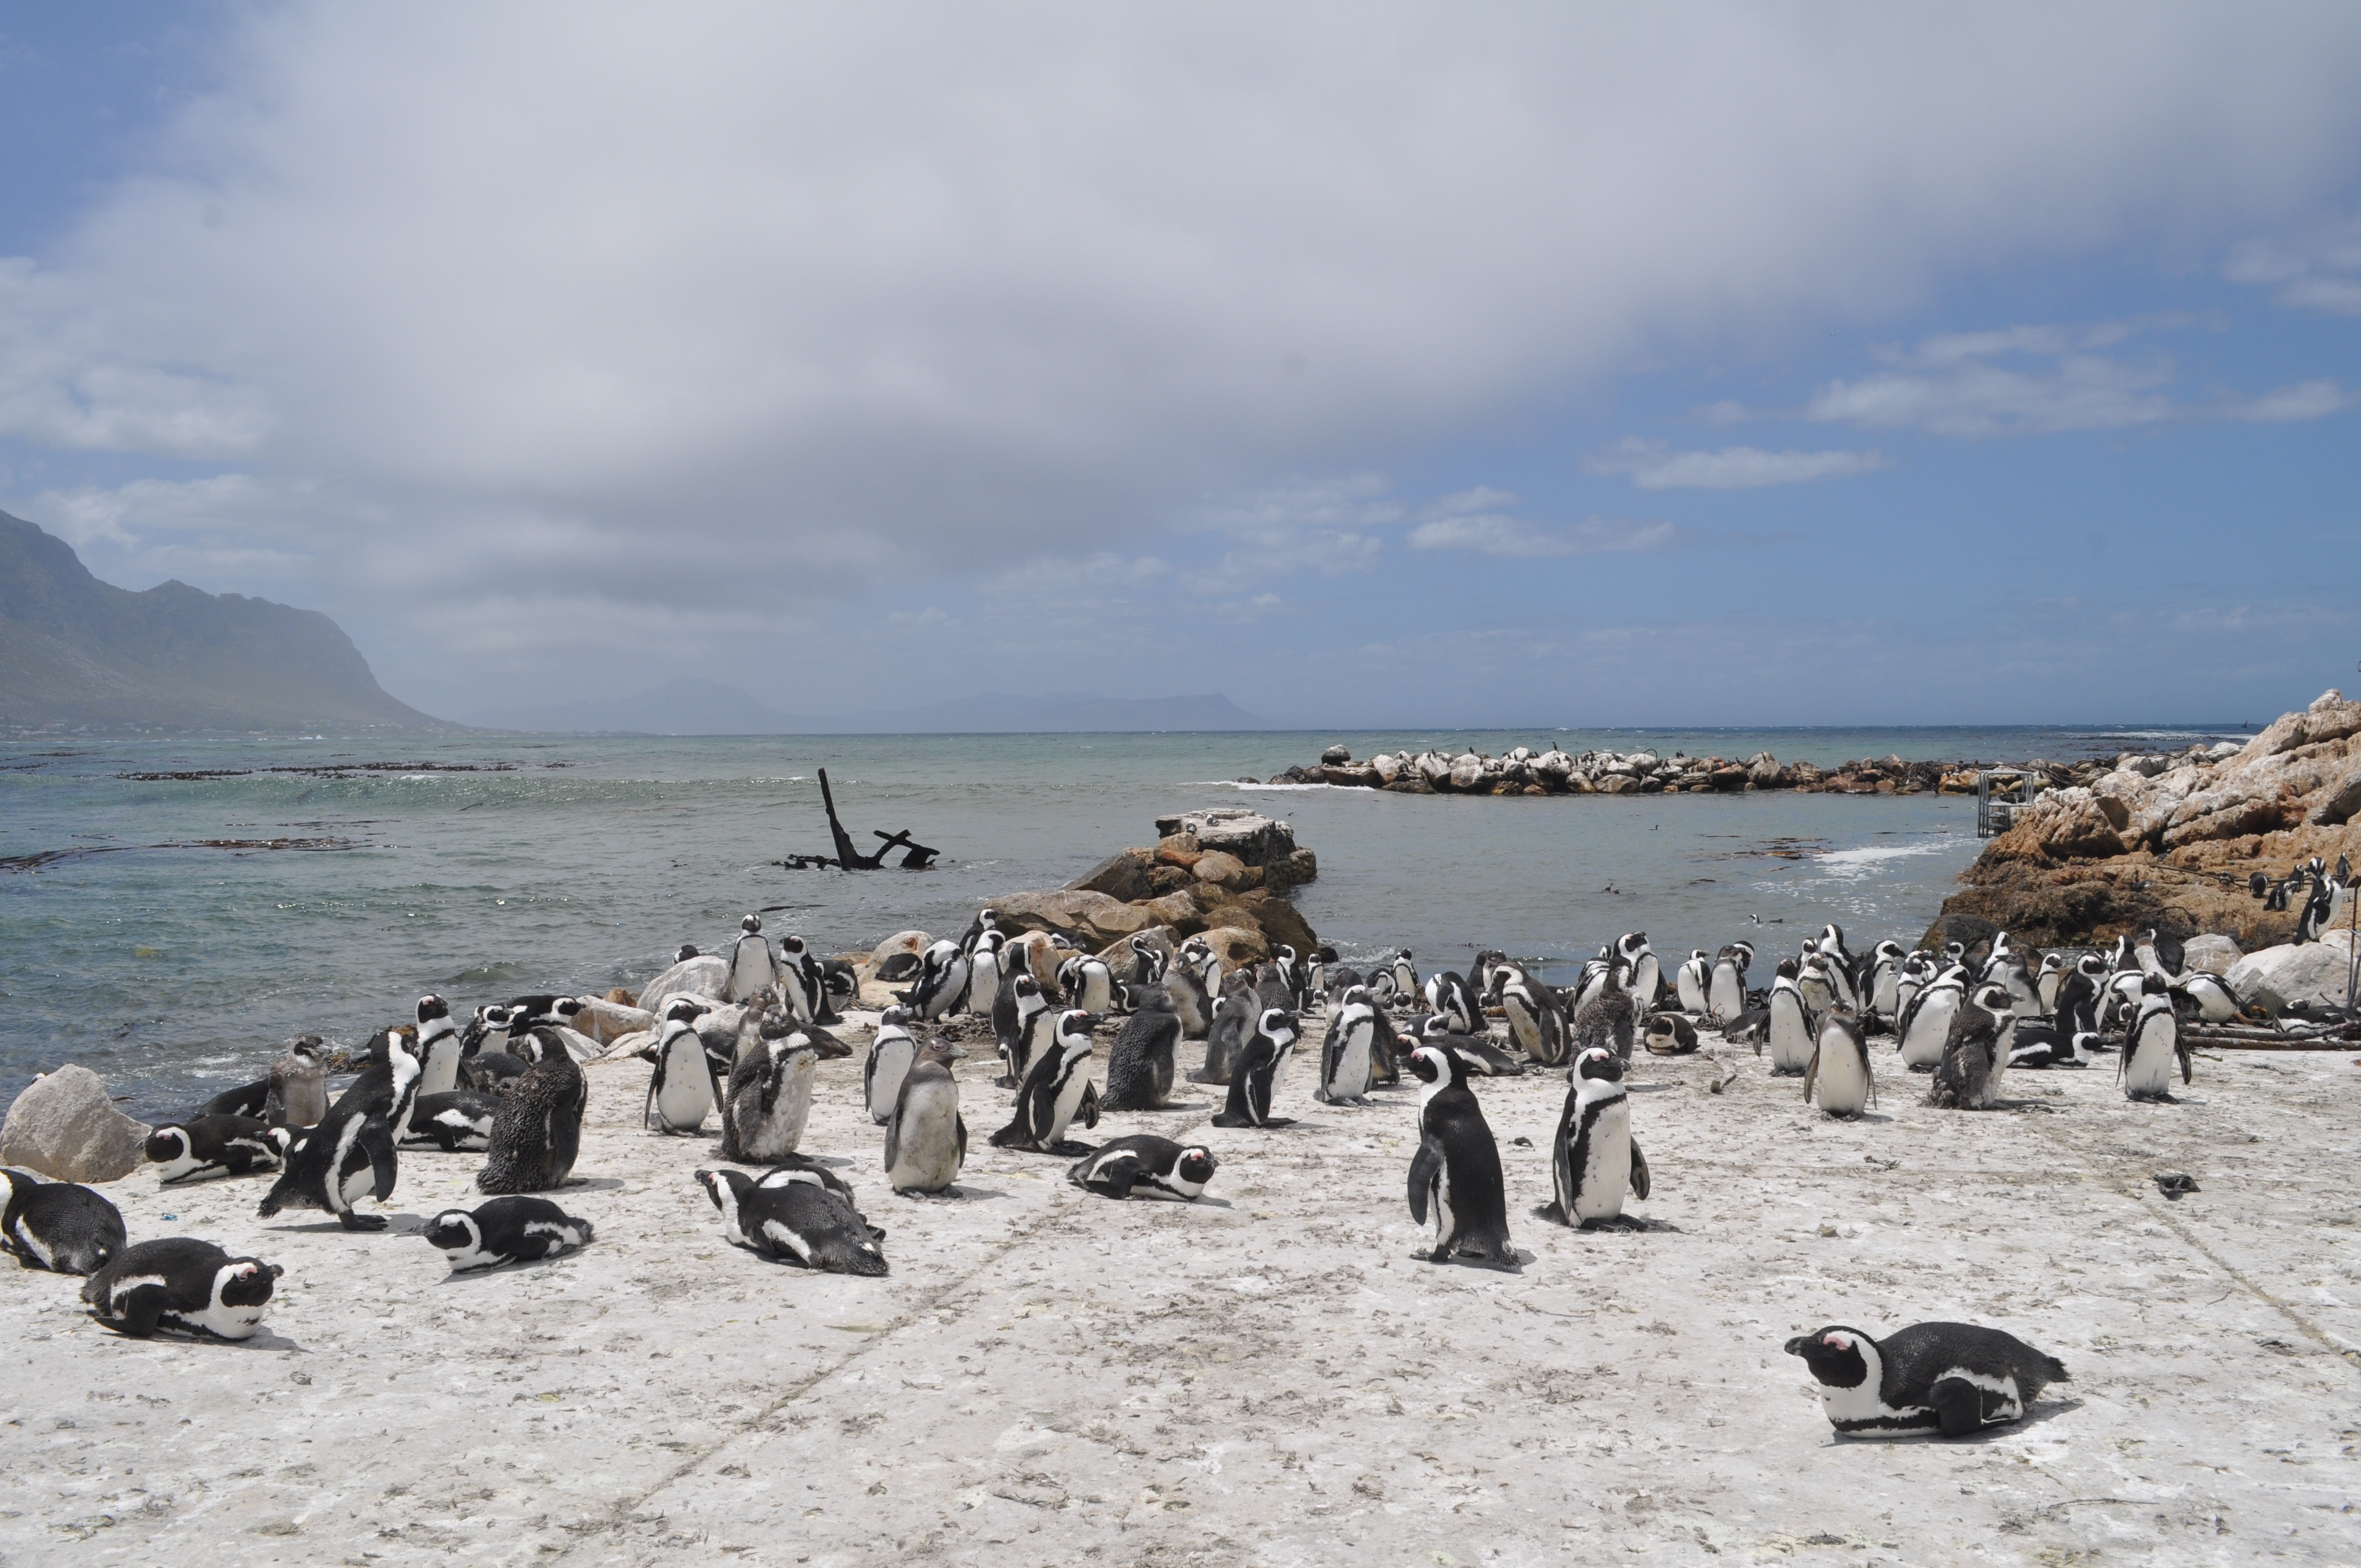
beach, sea, coast, ocean, bird, bay, penguin, south africa, flightless bird